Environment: real
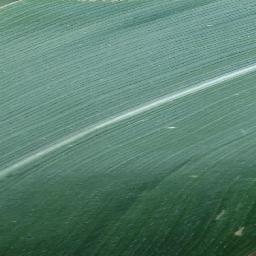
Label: healthy